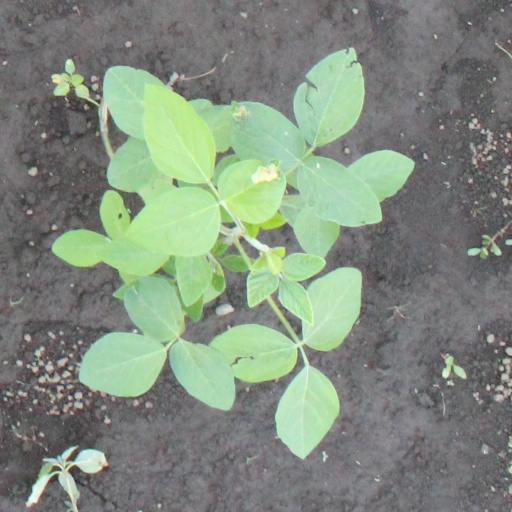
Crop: soybean